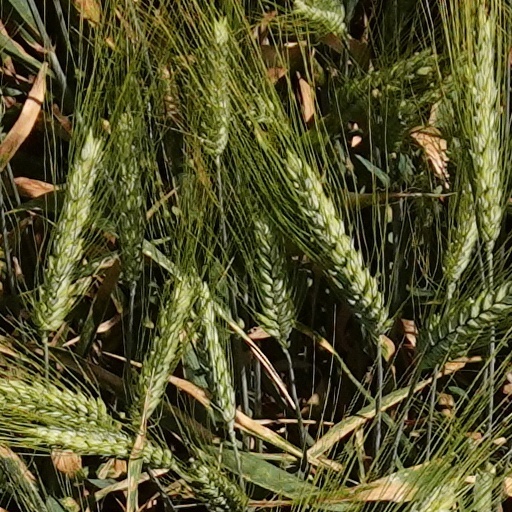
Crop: wheat